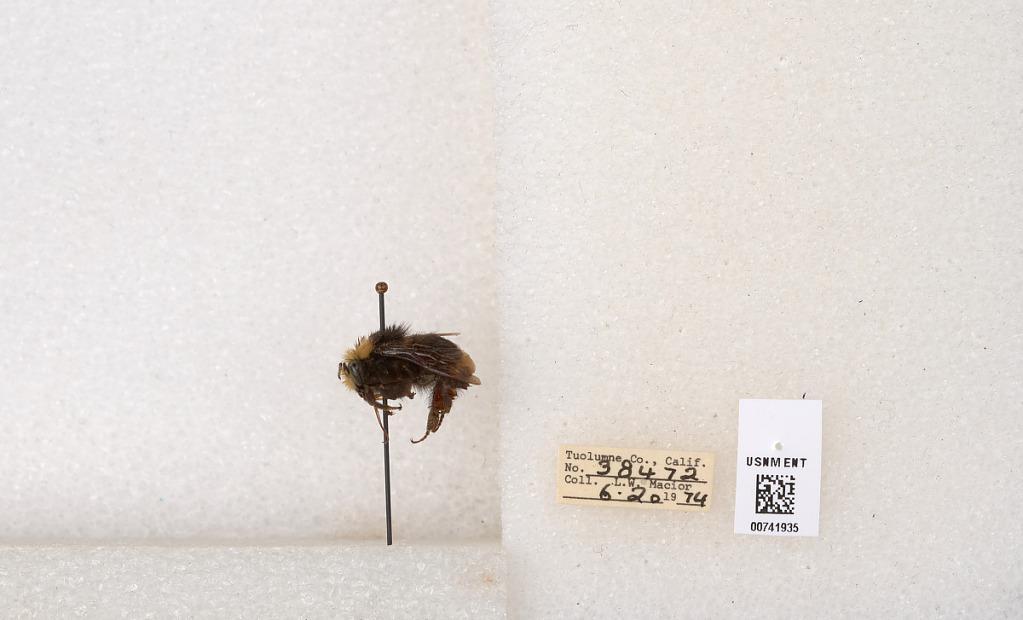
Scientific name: Bombus (Pyrobombus) vosnesenskii Radoszkowski
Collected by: L. Macior
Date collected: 1974-6-20
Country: United States
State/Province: California
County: Tuolumne
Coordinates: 37.9712, -120.228